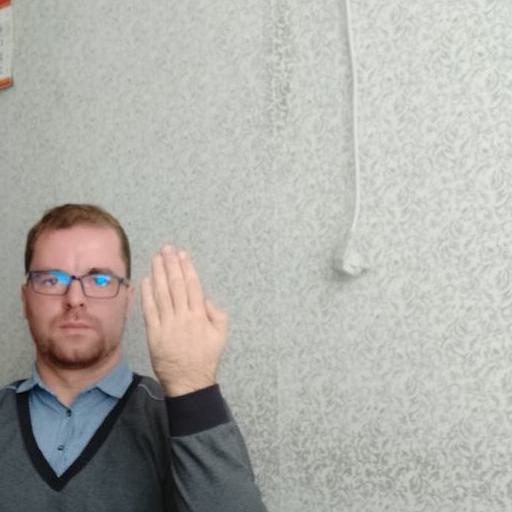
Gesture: stop_inverted